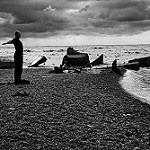
Label: sea